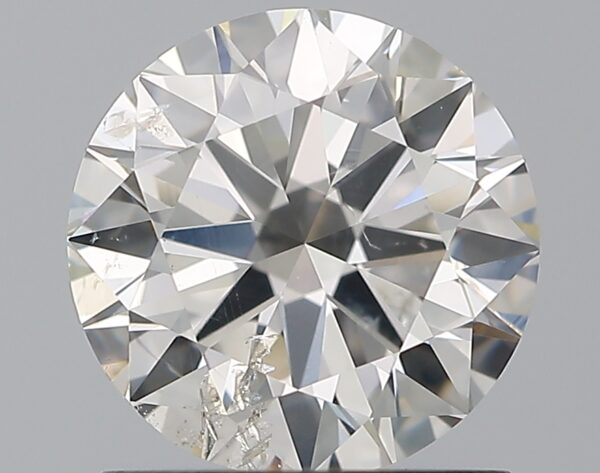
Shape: round
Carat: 1.2
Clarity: SI2
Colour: H
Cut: VG
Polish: EX
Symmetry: EX
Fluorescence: N
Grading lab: GIA
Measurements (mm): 6.75 x 6.79 x 4.14